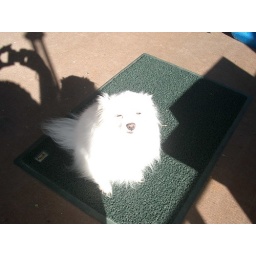
Pepper is a white dog in the sun light.